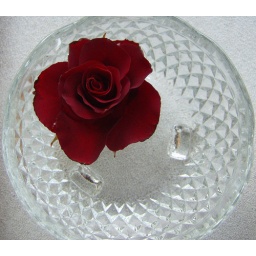
A rose growing in a bowl of water.